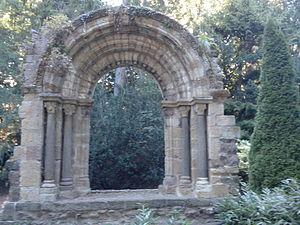
Portail roman de l'abbaye de Vorey (Classé)
Vorey, appelé dans sa forme longue Vorey-sur-Arzon, ou Vorèi en occitan, est une commune française située dans le département de la Haute-Loire en région Auvergne-Rhône-Alpes.
Cet article recense les monuments historiques français classés en 1914.
Cet article recense les monuments historiques du Puy-en-Velay, en France.